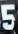
Number: 5